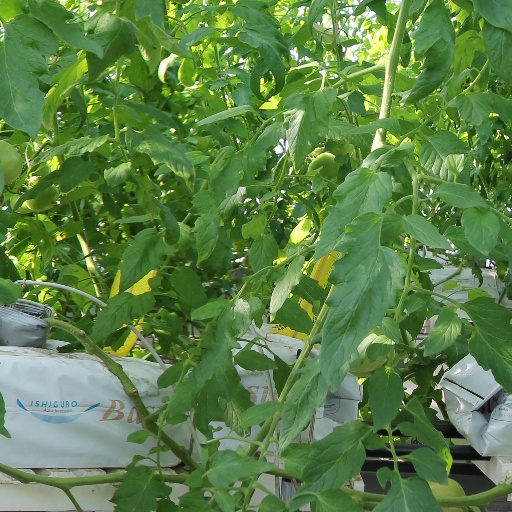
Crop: tomato